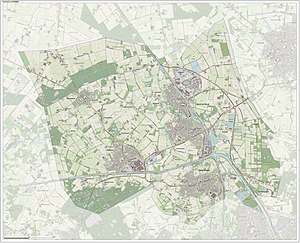
Laarbeek
Laarbeek er en kommune og en by i den sydlige provins Noord-Brabant i Nederlandene.